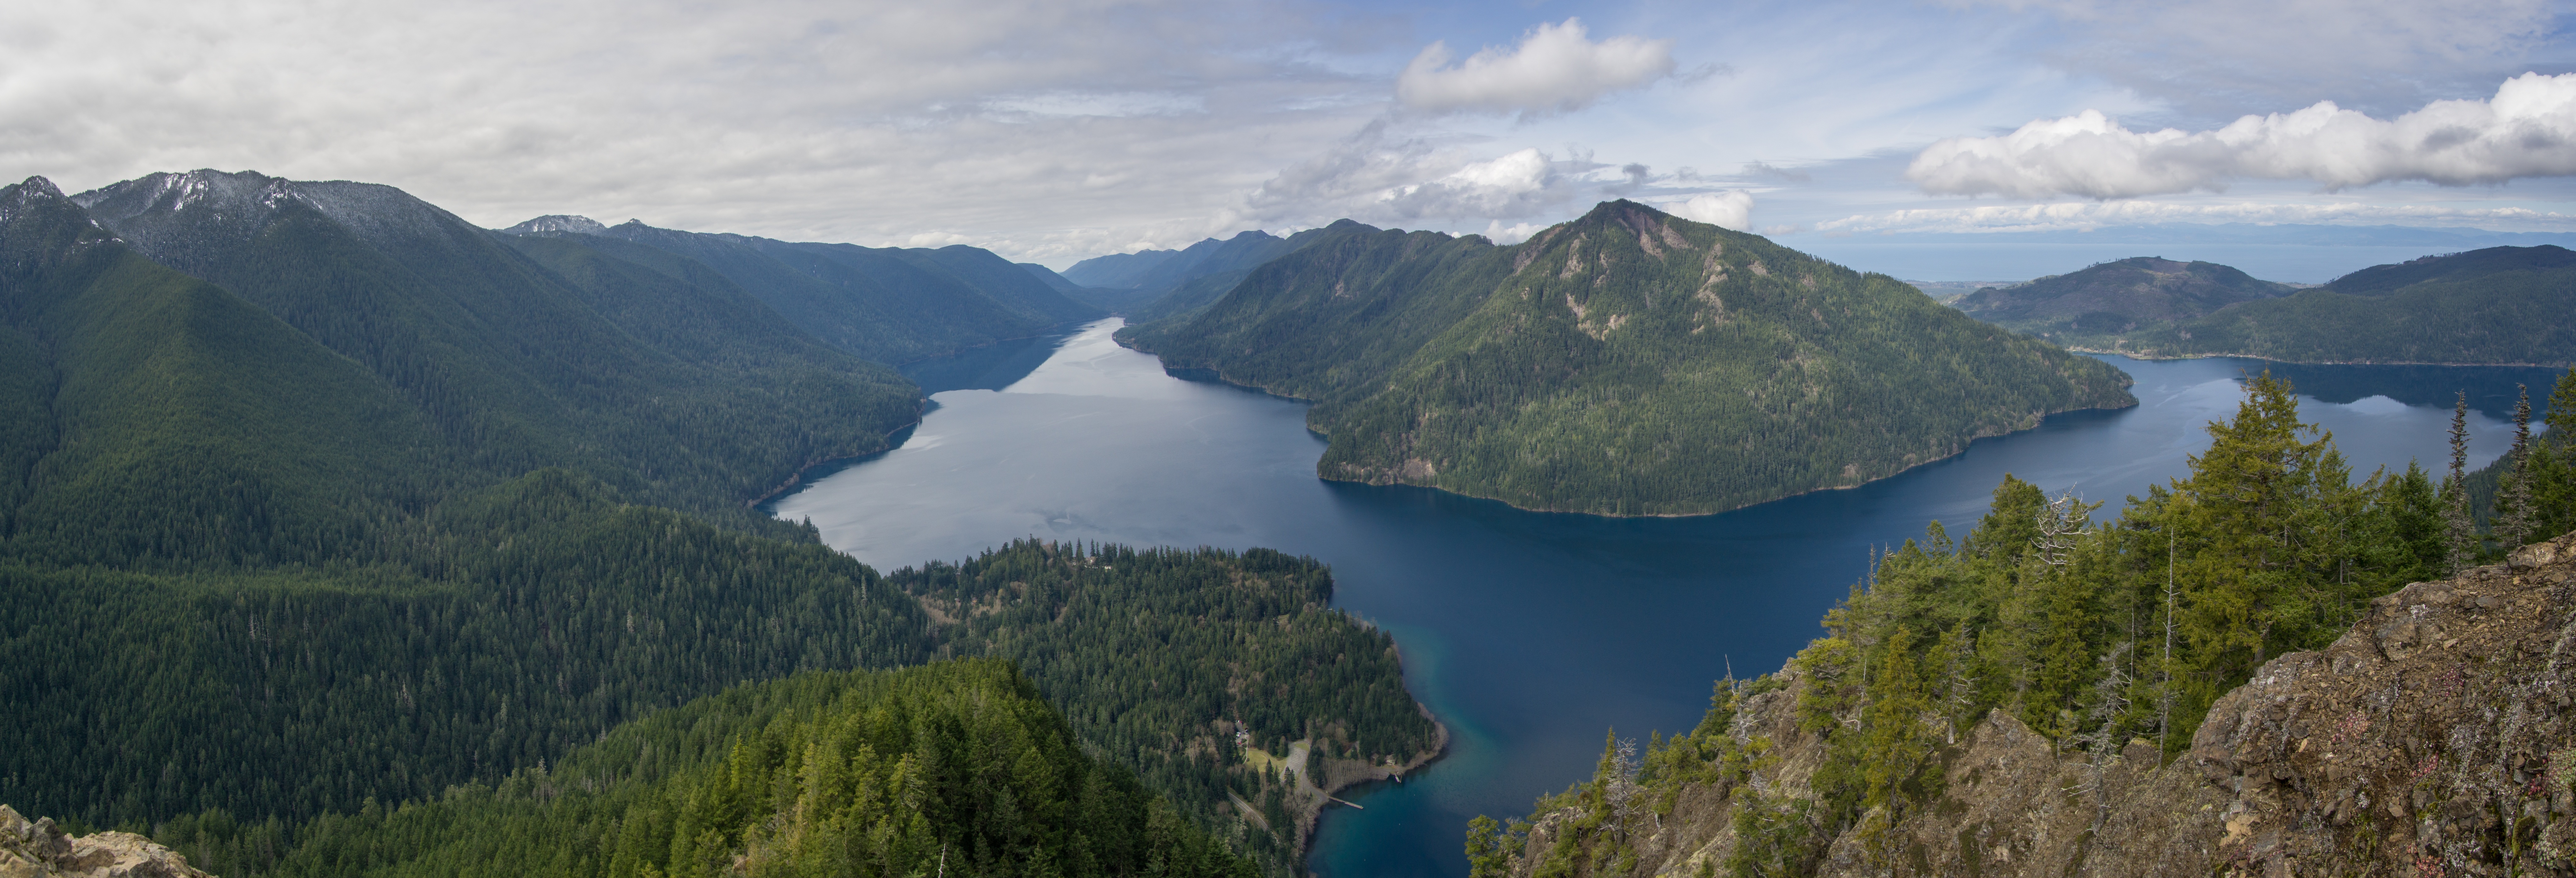
wilderness, mountain, lake, valley, mountain range, panorama, fjord, national park, ridge, alps, plateau, fell, loch, crater lake, landform, tarn, mountain pass, geographical feature, mountainous landforms, glacial landform